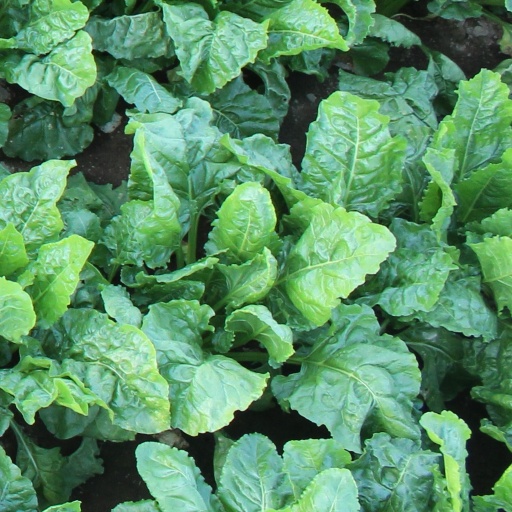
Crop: sugar beet